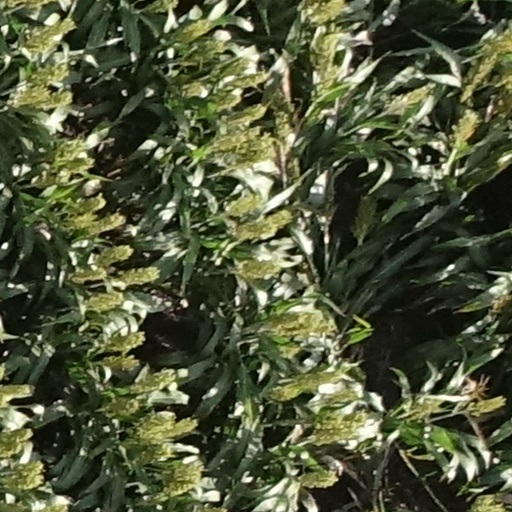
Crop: sorghum